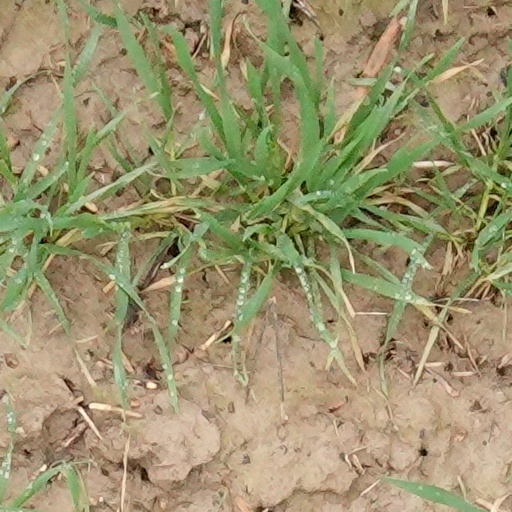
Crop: wheat